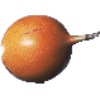
Label: Granadilla 1